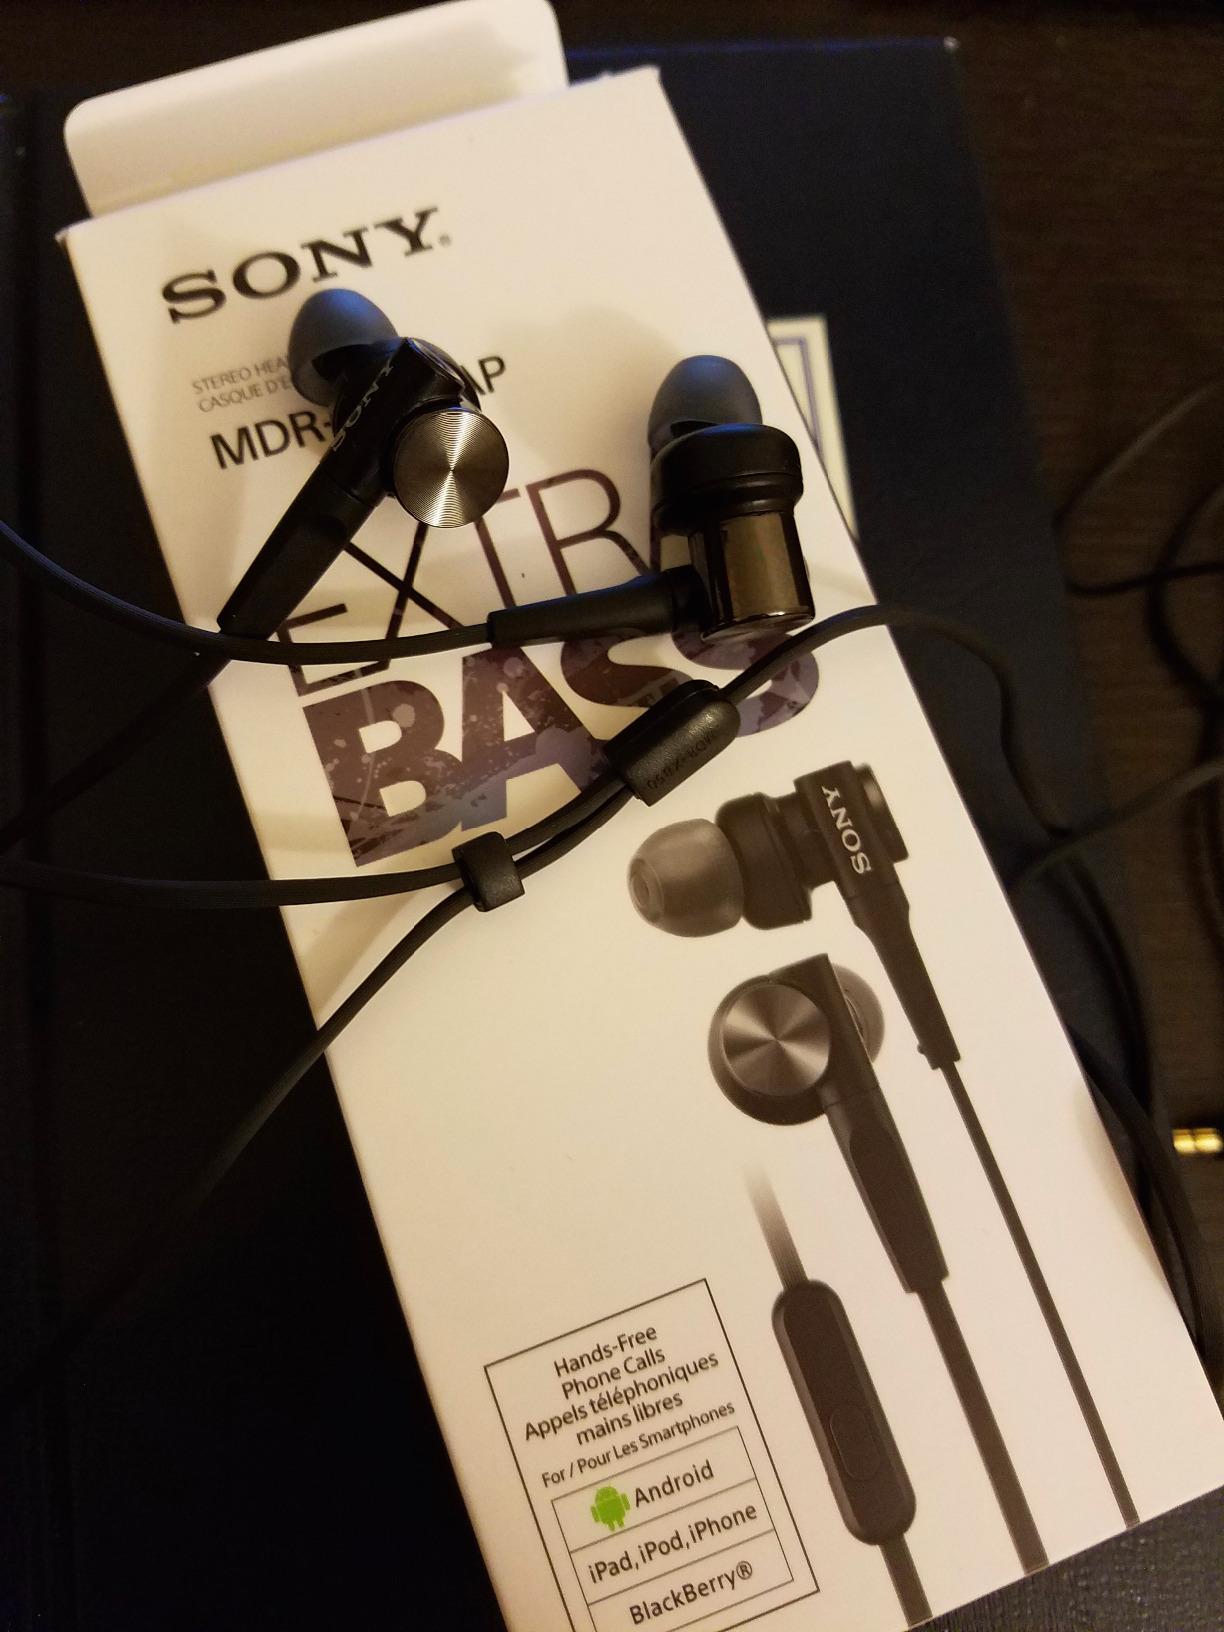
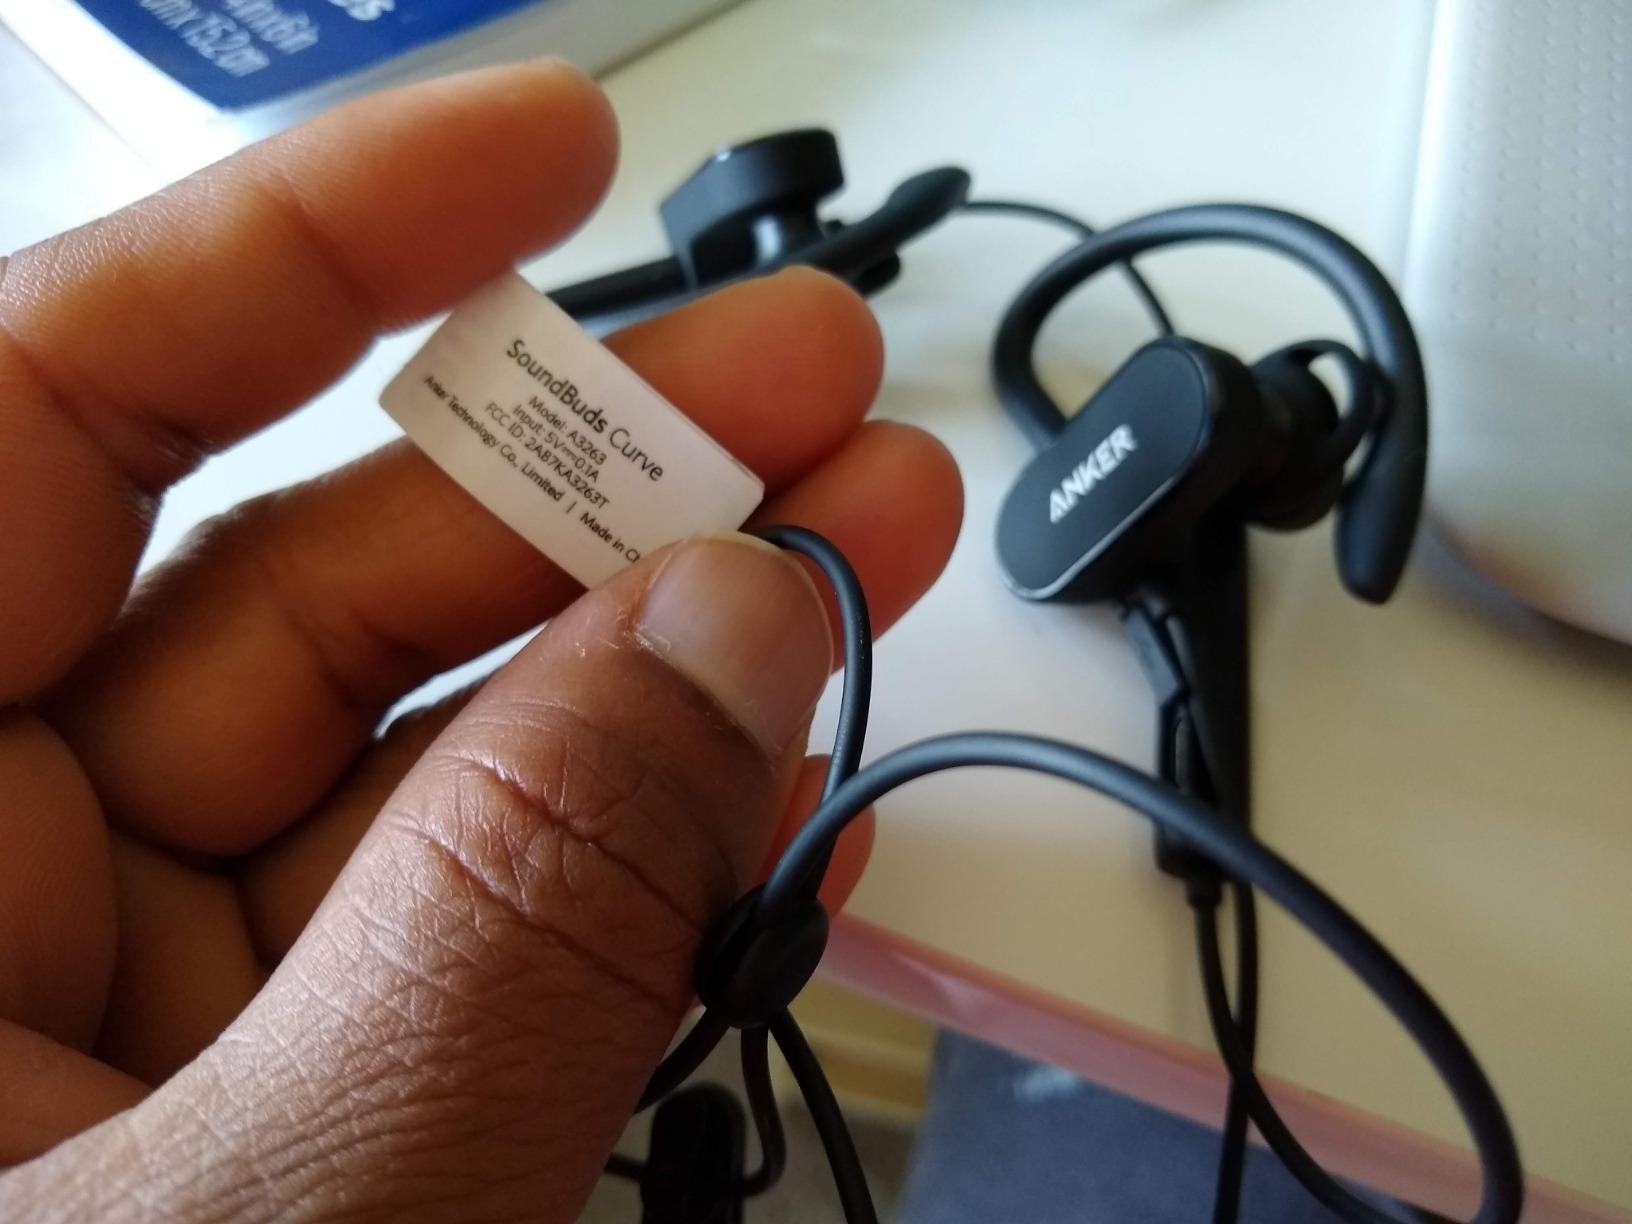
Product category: headphones
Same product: no